Greater Cleveland Aquarium

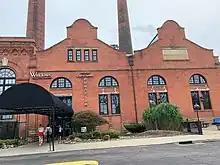
Old FirstEnergy Powerhouse exterior

A former Cleveland Aquarium opened on February 6, 1954, and was located on the city's near-east side in Gordon Park. It was created by the Cleveland Aquarium Society, a group formed in the 1940s, the City of Cleveland and the Cleveland Museum of Natural History, which operated the facility. The aquarium was housed in a building constructed in the 1930s that previously served as bath house. In 1943, the Cleveland Museum of Natural History converted it into a trailside museum, displaying local flora and fauna as well as exhibits of freshwater fish of Lake Erie. That museum closed in 1953 when the Cleveland Memorial Shoreway cut Gordon Park in two.